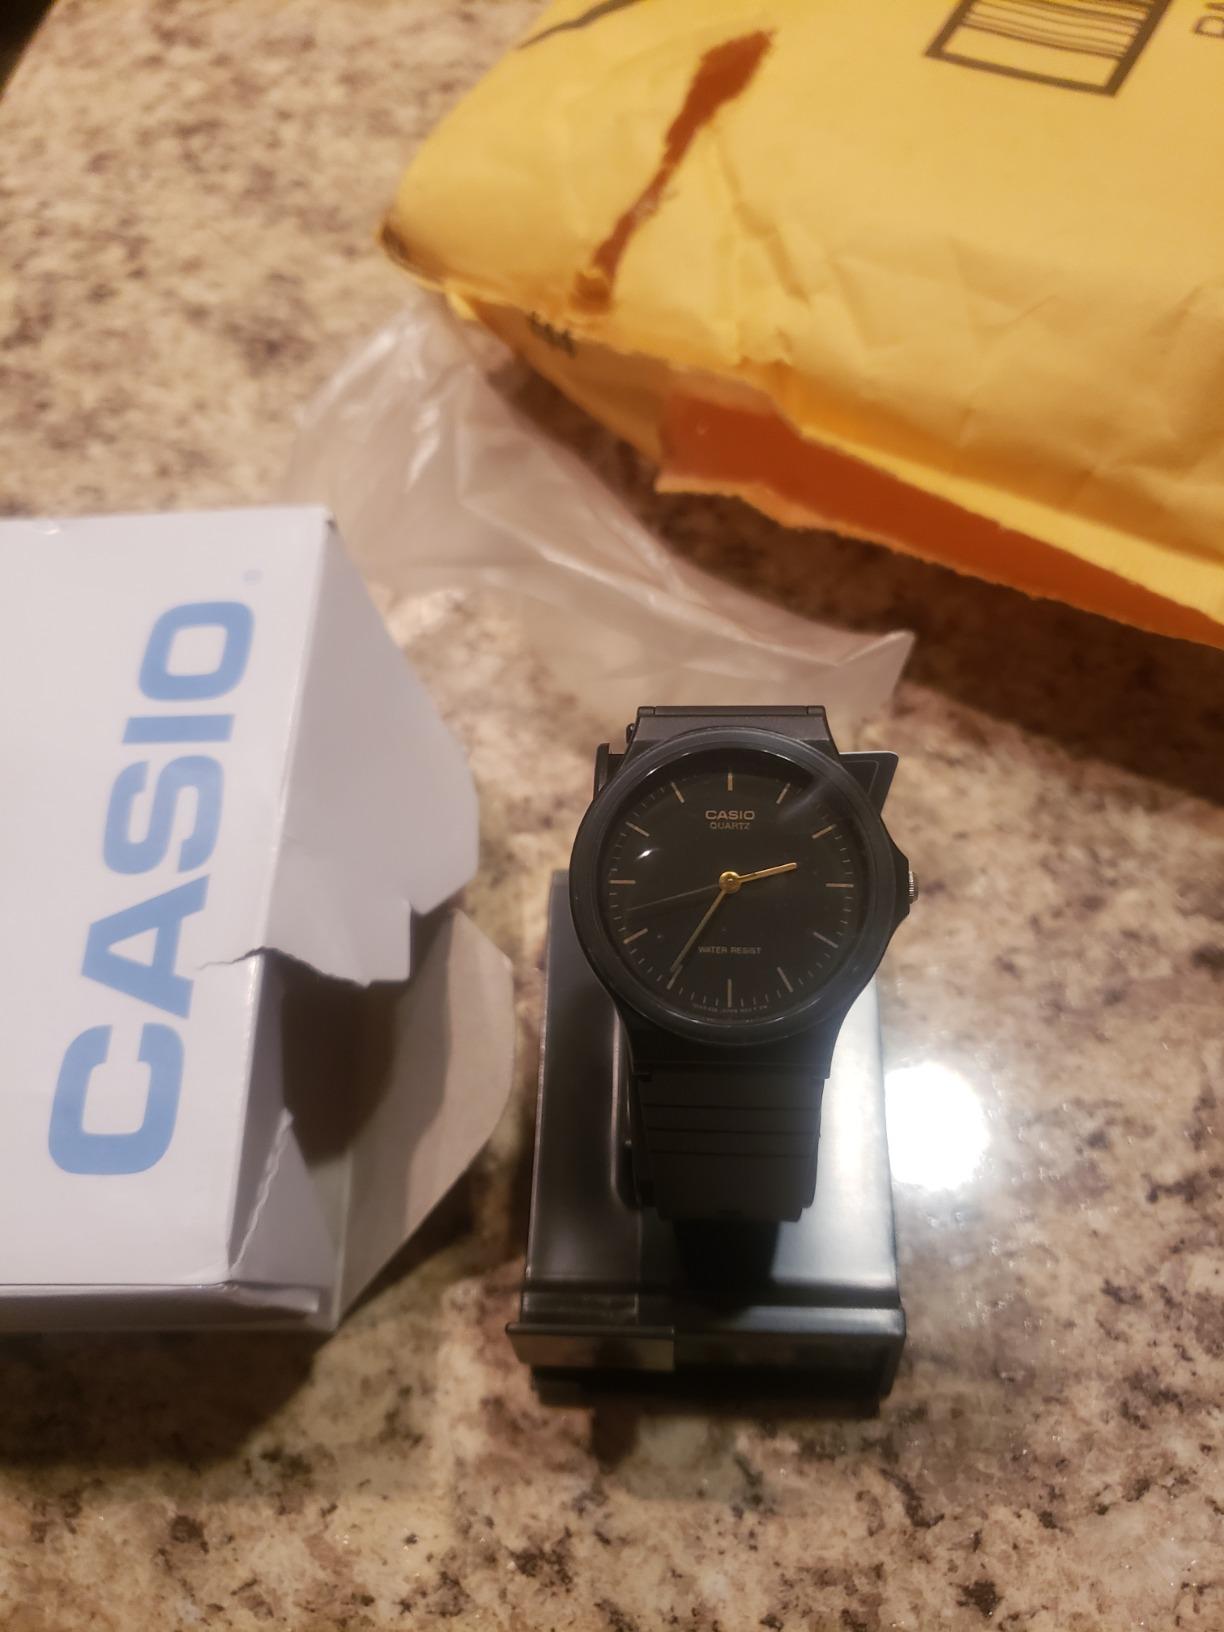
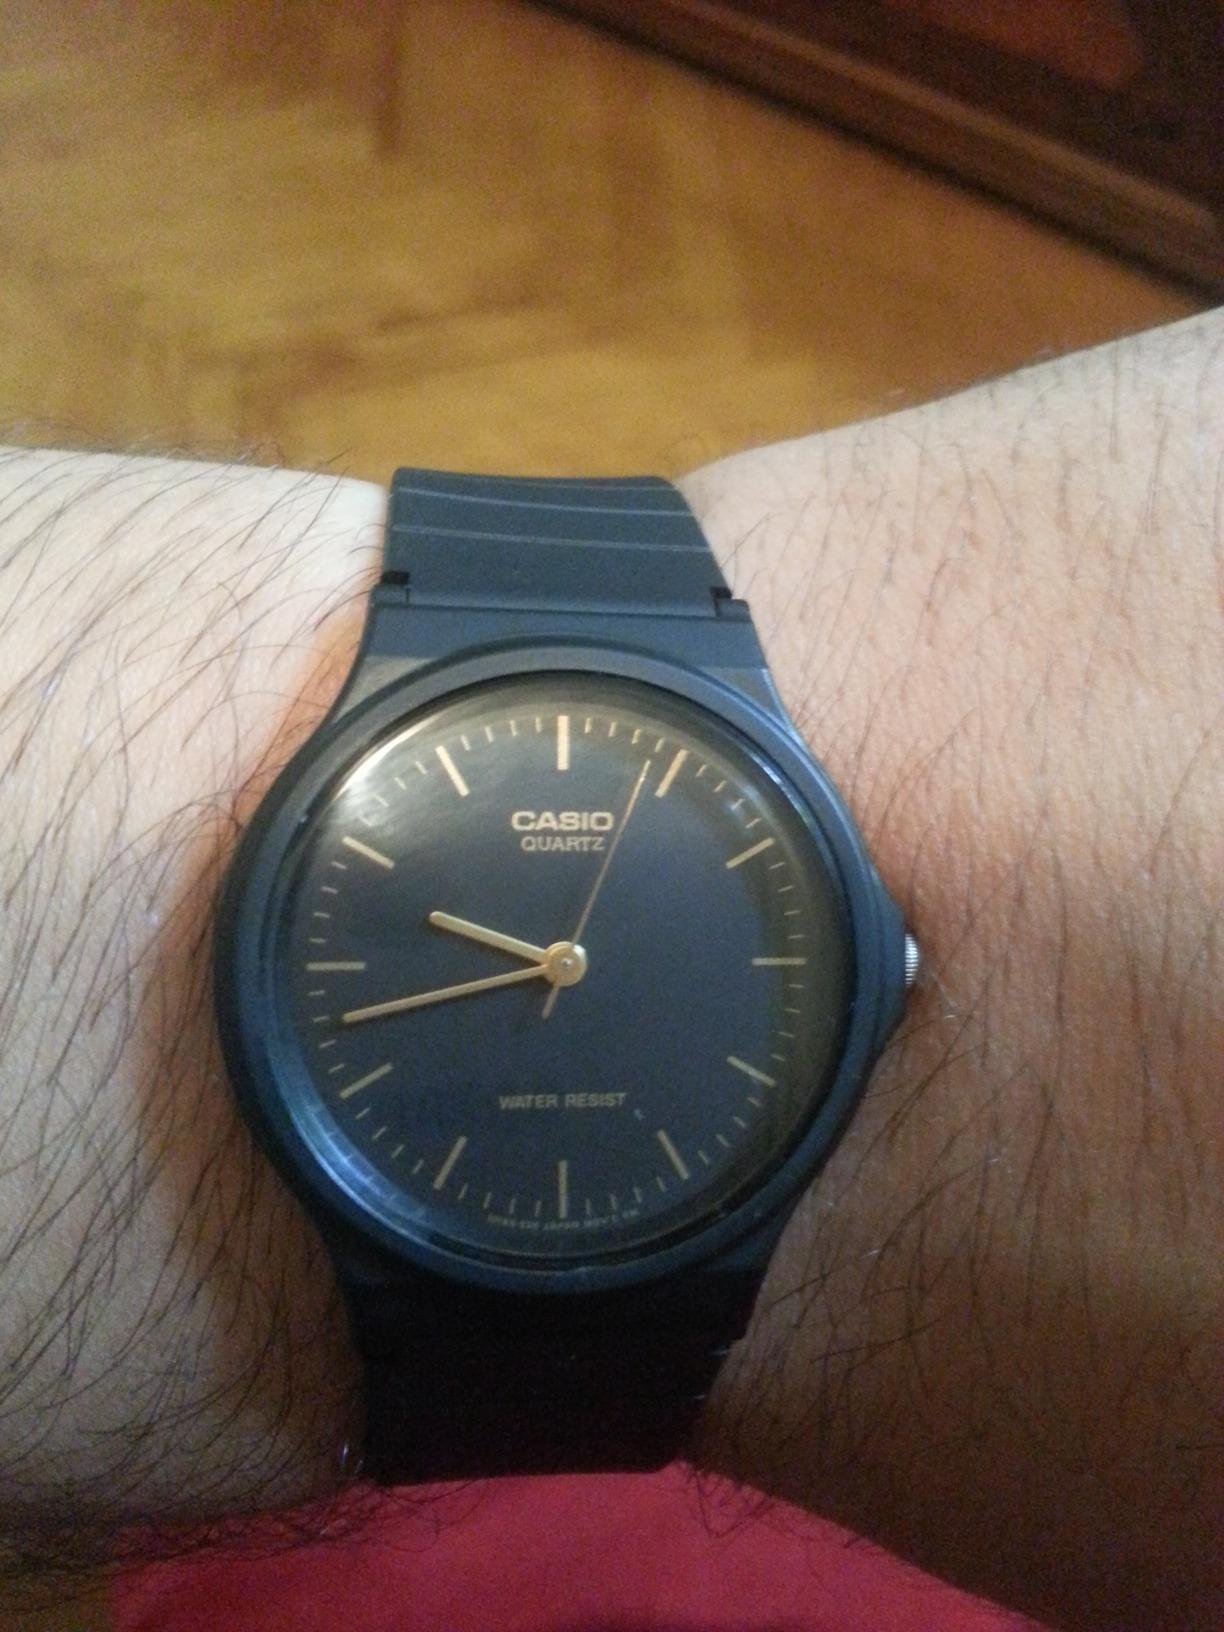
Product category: accessories_watch
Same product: yes